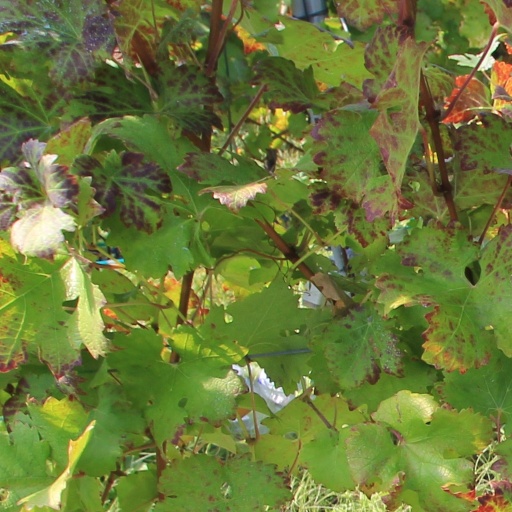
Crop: grape